Stanley Bruce

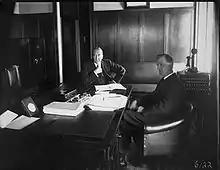
Bruce meeting with Prime Minister-elect Scullin a day before Scullin's swearing in

Strikes and industrial unrest were frequent in the aftermath of World War I, arising from discontent over poor conditions and the rise of militant labour organisations like the Communist Party of Australia and the Industrial Workers of the World. The problems were made worse in Australia due to the overlapping system of industrial courts that had evolved since Federation. Although federal arbitration was intended for industrial disputes that impacted upon multiple states or federal employees, courts had through several judgments greatly expanded the potential jurisdiction of federal arbitration, and the system had developed into a duality with both state and federal tribunals weighing into a wide range of industrial disputes. This was exploited by both unions and employers, who pursued matters in the courts they felt most likely to be favourable and switched between different jurisdictions to arrive at the best combination of state and federal conditions. Protracted disputes arose as employers and employees pursued disputes in different courts or refused to recognise the rulings of one in favour of the other. Billy Hughes and several of his predecessors had sought resolution to the problem through greater Commonwealth powers, but all referendums to expand Commonwealth industrial powers had failed at the ballot box.